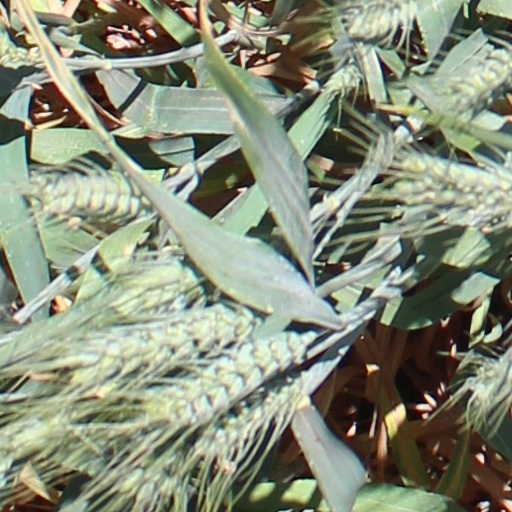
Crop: wheat